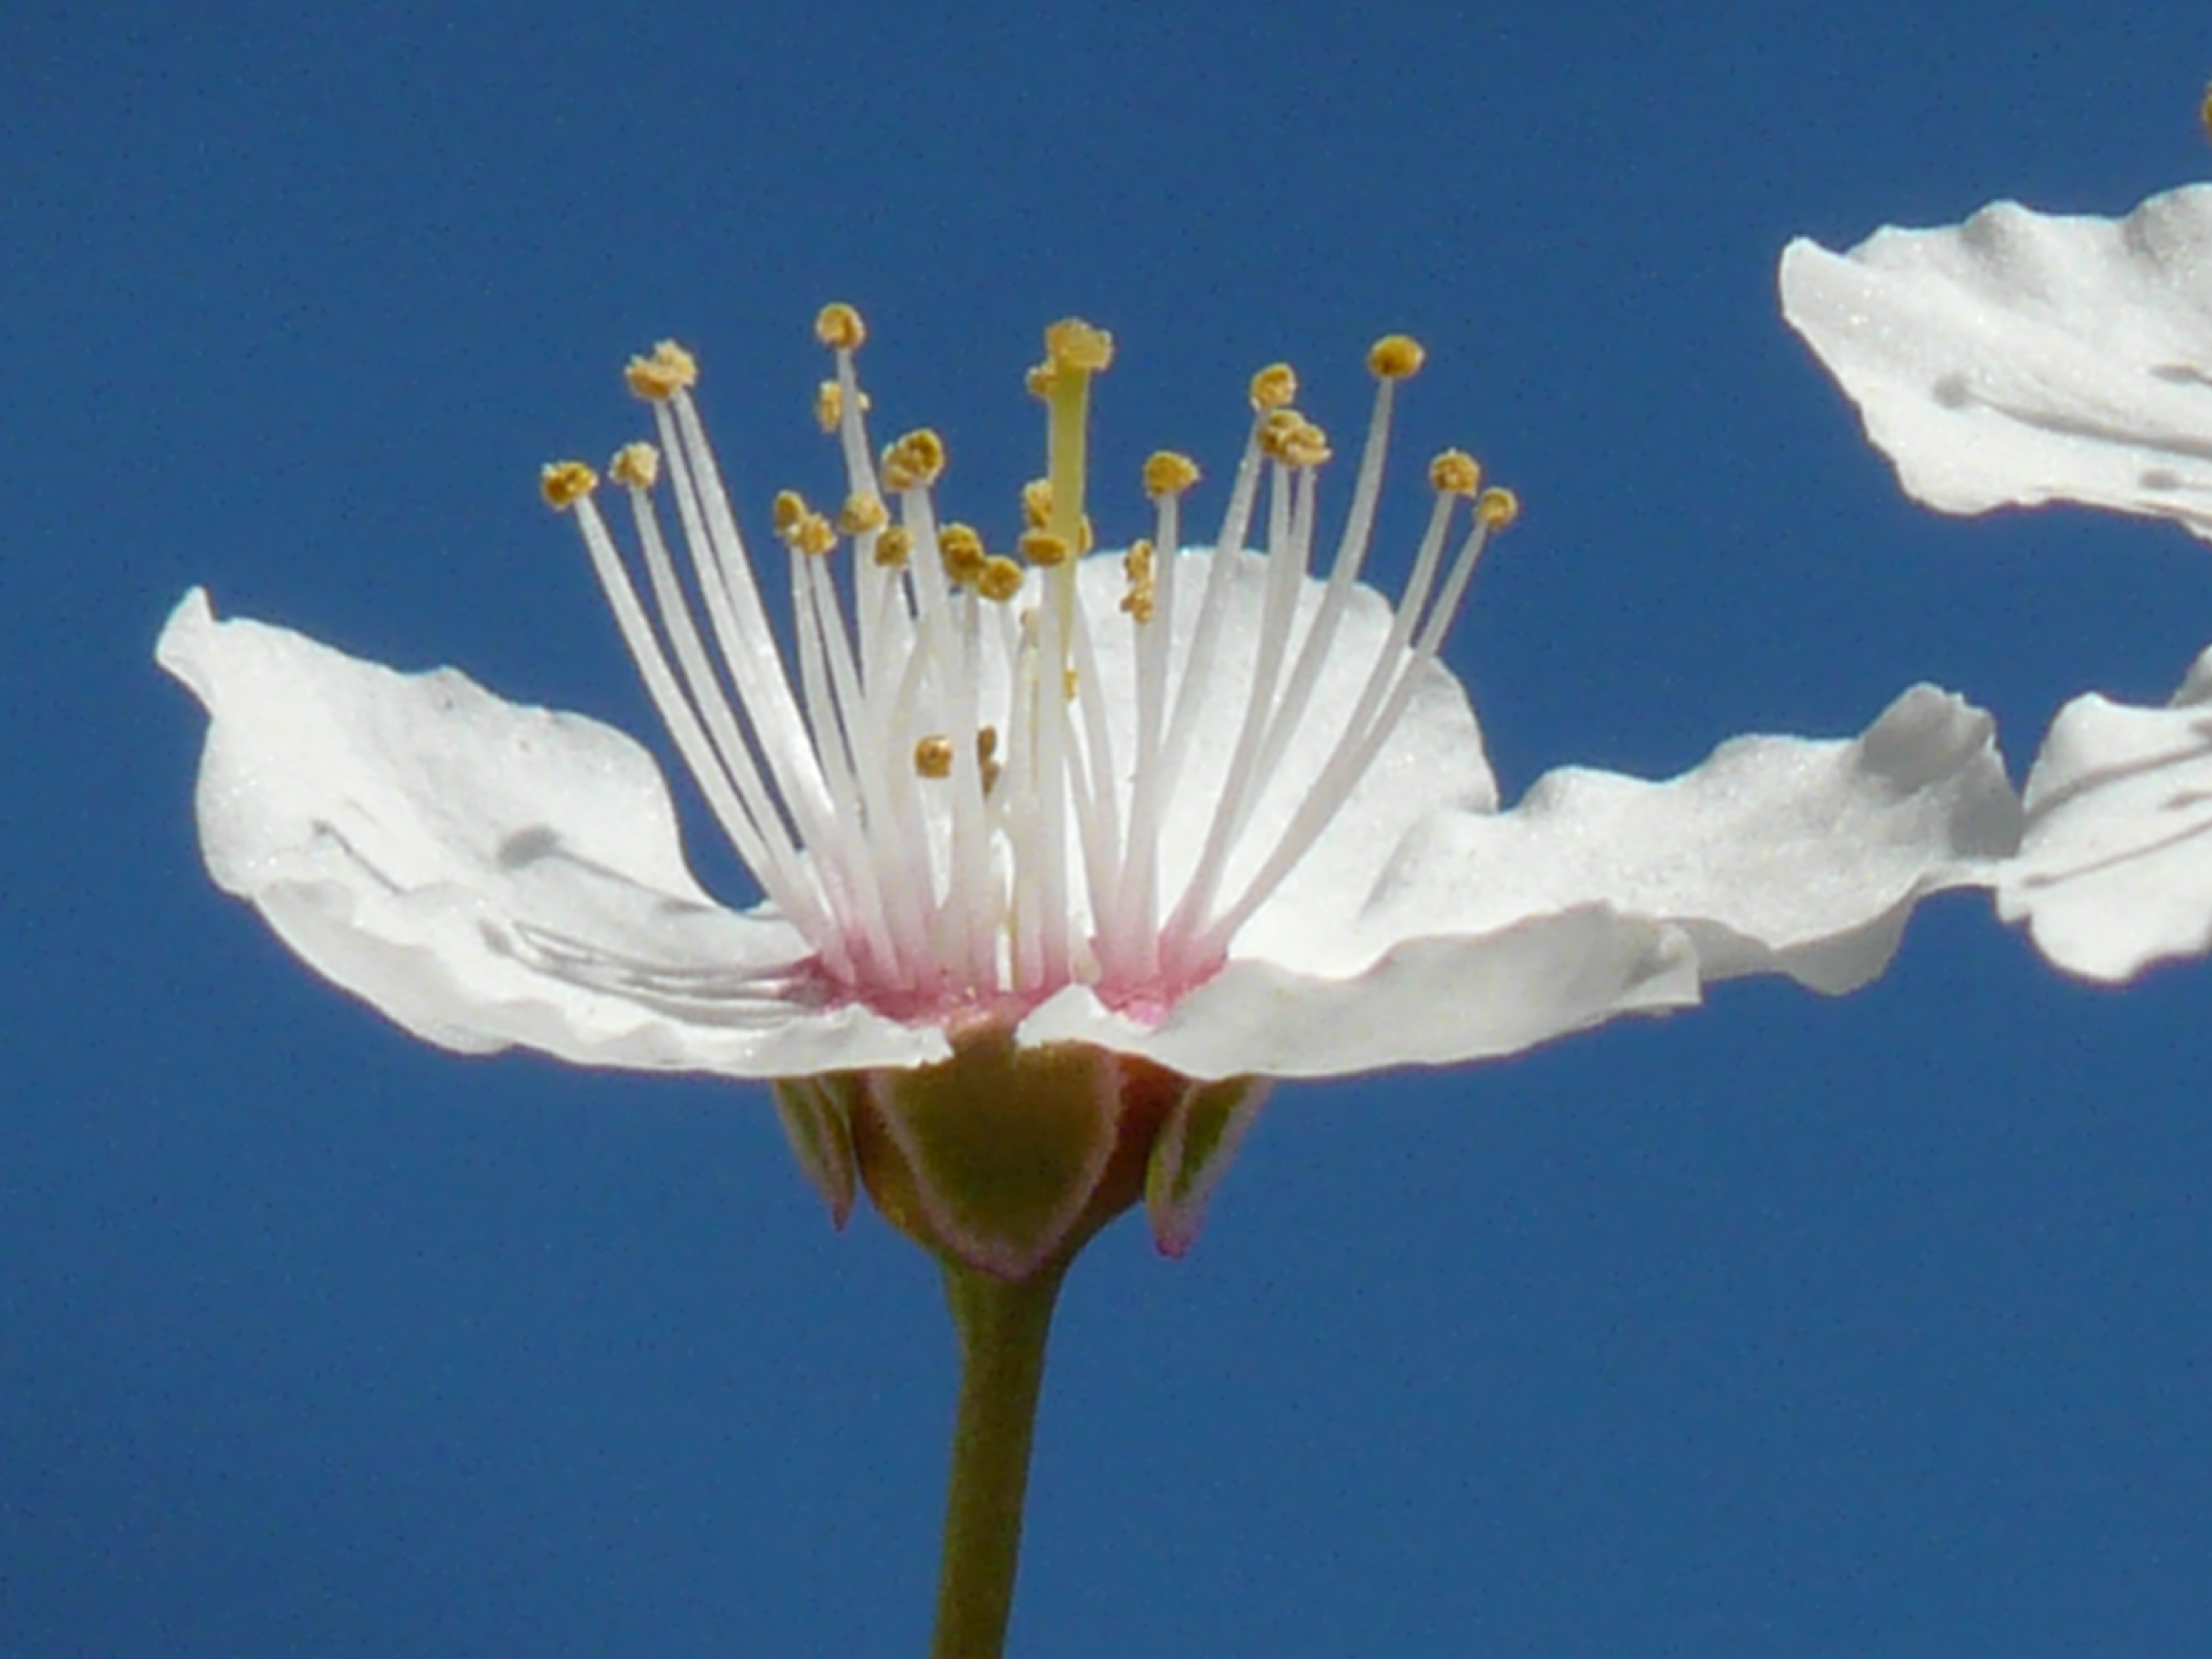
nature, branch, blossom, plant, white, flower, petal, bloom, food, spring, produce, macro, close, flora, wildflower, beautiful, macro photography, flowering plant, wild plum, plant stem, land plant, prunus americana, american wildpflaume, prairie plum